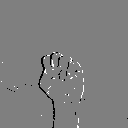
ASL letter: s